Folsom State Prison

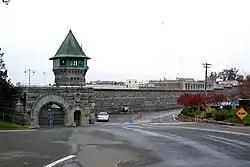
East Gate, Folsom State Prison, at the end of Prison Road

Folsom California State Prison is a California State Prison in Folsom, California, United States, approximately 20 miles (32 km) northeast of the state capital of Sacramento. It is one of 34 adult institutions operated by the California Department of Corrections and Rehabilitation.